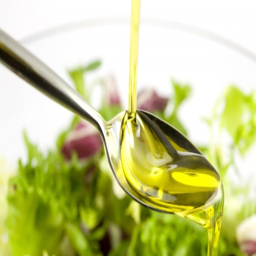
the history of olive oil